Les Îles-de-la-Madeleine, Quebec

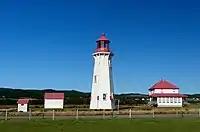
Anse-à-la-Cabane lighthouse, Havre Aubert Island

The Mi'kmaq were among the original occupants of Atlantic Canada, inhabiting the coastal regions of the Gaspé Peninsula and The Maritimes east of the Saint John River. This traditional territory is called Mi'gma'gi (Mi'kma'ki).